Michael Bourn

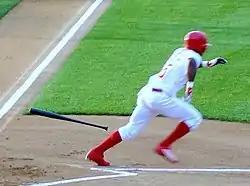
Bourn playing for the Reading Phillies, AA affiliates of the Philadelphia Phillies, in 2006

In 2004, Bourn was the starting center fielder with the Lakewood BlueClaws of the Class A South Atlantic League. Bourn ended the season with a .433 on-base percentage and an OPS of .903, earning 85 bases on balls in 109 games. He also stole 57 bases in 63 attempts – a success rate of over ninety percent. Following the season, he was named to "Baseball America"s Top Ten Prospects list for the Phillies organization.